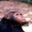
Label: chimpanzee